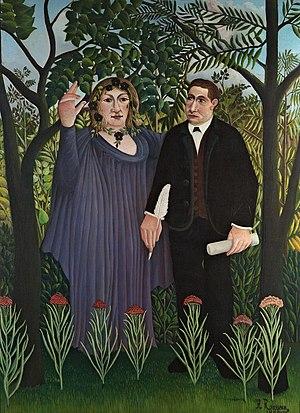
La Muse inspirant le poète, Henri Rousseau, musée des beaux-arts Pouchkine
Le Salon des indépendants de 1909 est la vingt-cinquième édition du Salon des indépendants, une exposition artistique annuelle à Paris, en France. Il se tient du 25 mars 1909 au 2 mai 1909 au jardin des Tuileries.